Knighthood (2020 video game)

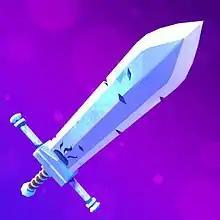

Knighthood is a free-to-play, turn-based strategy game developed by Midoki and currently published by Miniclip, previously Phoenix Games and King, in which the player controls a warrior, fighting through levels to gain armour, weapons and other RPG style loot. "Knighthood" was globally released on February 26, 2020 and is still currently being updated, and has over 5 million downloads on Google Play as of 2023.